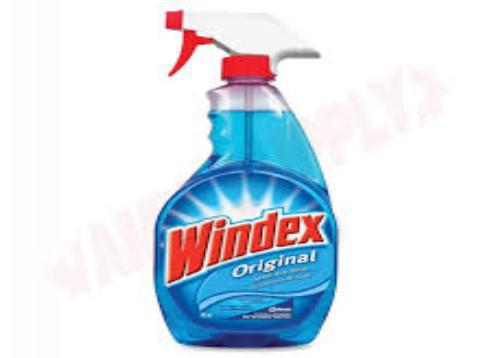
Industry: Necessities